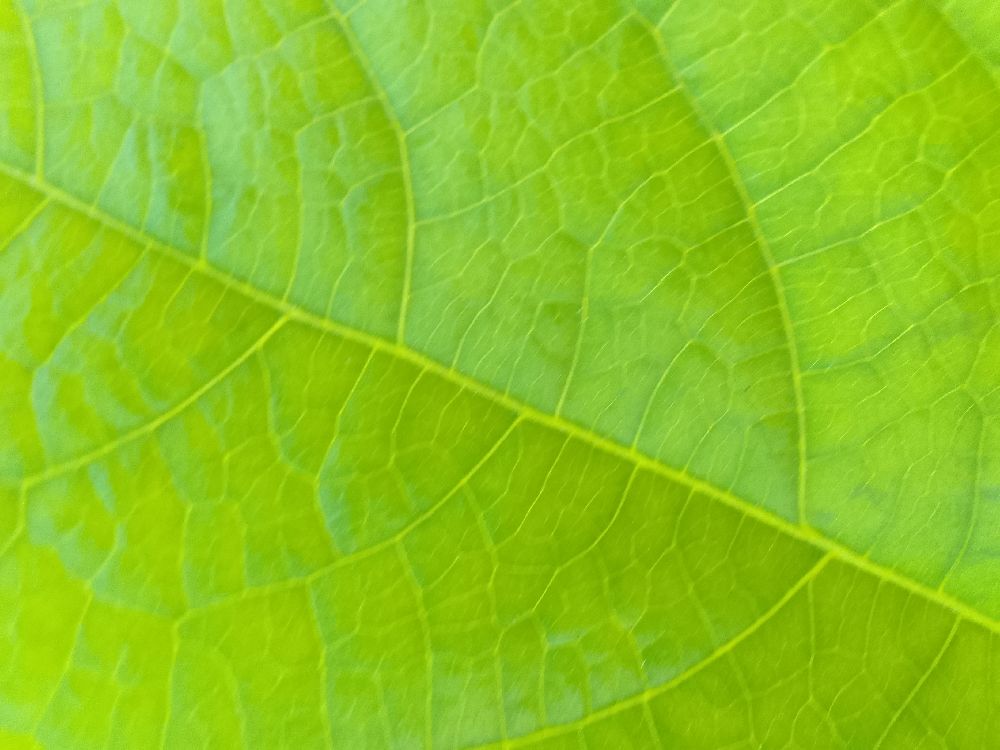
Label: healthy